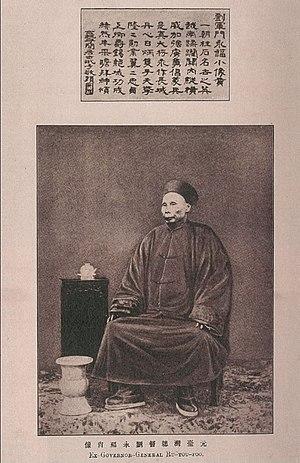
Général et homme politique chinois, Tang Jingsong a commandé l’armée du Yunnan pendant la guerre franco-chinoise. Il avait convaincu Liu Yongfu, le chef des Pavillons Noirs de collaborer avec lui contre les Français. Même s’il n’y fut pas vainqueur, il s’illustra au siège de Tuyên Quang. Près de dix ans plus tard, il était nommé gouverneur de la province chinoise de Taiwan. À la suite de la cession de Taïwan au Japon à l’issue de la première guerre sino-japonaise, il devint président de l’éphémère République de Taïwan.
Liu Yongfu, était un soldat de fortune chinois, commandant de l'armée des Pavillons noirs. En 1895, il sera le dernier chef de gouvernement de Formose avant l'occupation japonaise.
L'invasion japonaise de Taïwan est un conflit entre l'empire du Japon et les forces armées de l'éphémère République de Taïwan après la cession de Taïwan au Japon par la dynastie Qing en avril 1895, conséquence de la première guerre sino-japonaise. Les Japonais ont cherché à prendre le contrôle de leur nouvelle possession, tandis que les forces républicaines combattaient pour leur résister. Les Japonais ont débarqué près de Keelung au nord de l'île le 29 mai 1895, et lors d'une campagne de cinq mois, ont atteint le sud à Tainan. Bien que leur avance ait été ralentie par une activité de guérilla, les Japonais ont défait les forces taïwanaises chaque fois qu'elles ont tenté de s'opposer. La victoire japonaise à Baguashan le 27 août, la plus grande bataille jamais combattue sur le sol taïwanais, brisa la résistance des autochtones. La chute de Tainan le 21 octobre a achevé cette résistance organisée à l'occupation japonaise, et a inauguré un demi-siècle de domination japonaise de Taïwan.
La bataille de Palan est l'un des nombreux affrontements opposant le corps expéditionnaire français aux Pavillons Noirs commandés par Liu Yongfu lors de la conquête du Tonkin. Cette victoire française, s'inscrivant dans une période de tensions croissantes entre la France et la Chine, fut probablement le point culminant de la guerre franco-chinoise.